Lincoln Museum, Lincolnshire

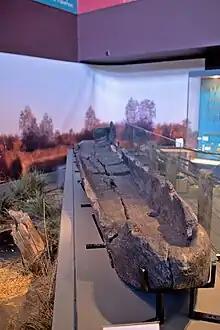
The Fiskerton log boat

Following an architectural design competition managed by RIBA Competitions, Panter Hudspith Architects, led by Simon Hudspith, designed the new building. It was opened in October 2005 after much work, which included an archaeological excavation. Despite the building having been designed to rest above the Roman horizon, at the foot of the pit for the lift shaft was found the corner of a mosaic-paved passage which had been laid around a courtyard.